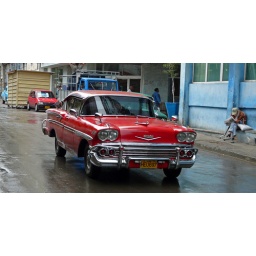
classic red car in habana